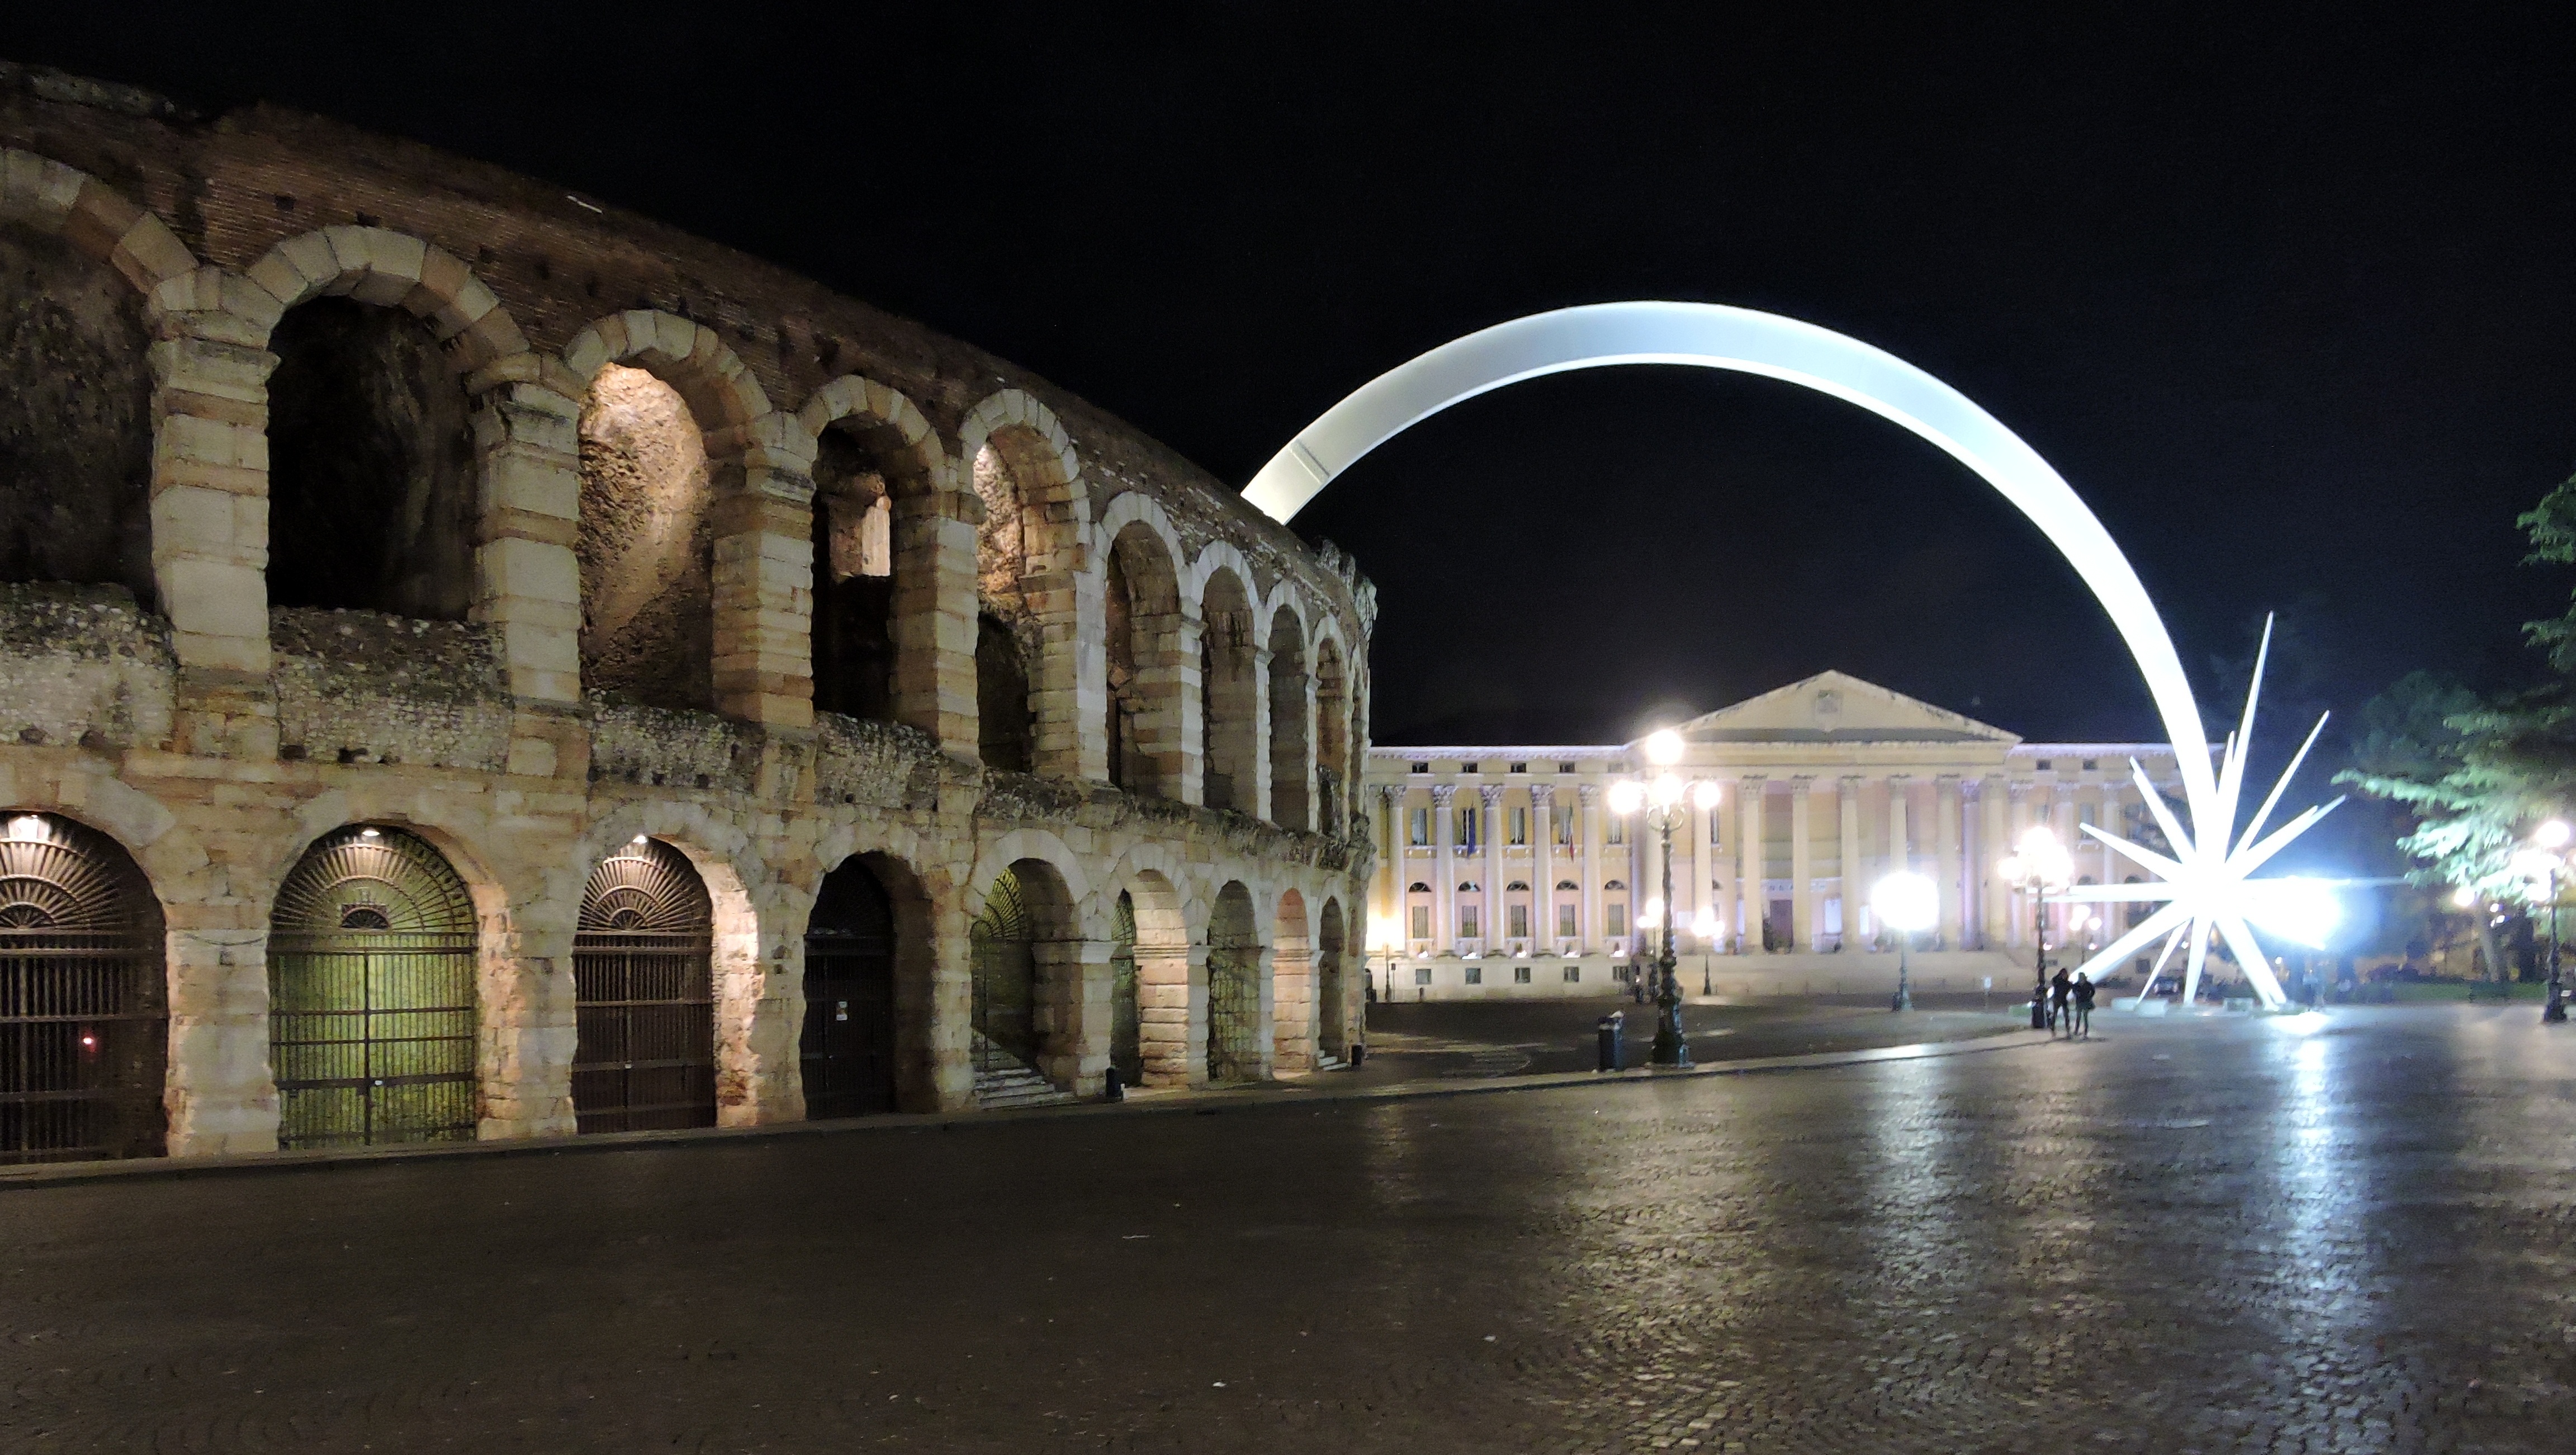
architecture, night, monument, arch, landmark, italy, christmas, lighting, arena, verona, comet, piazza bra